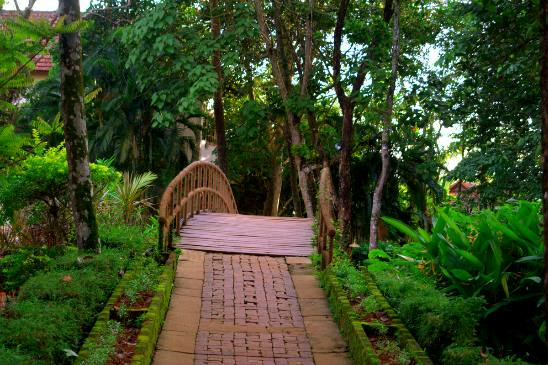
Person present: No